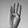
ASL letter: B